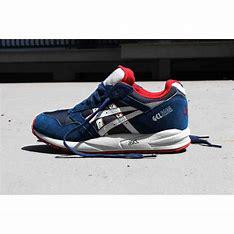
Brand: Asics
Model: Gel Saga